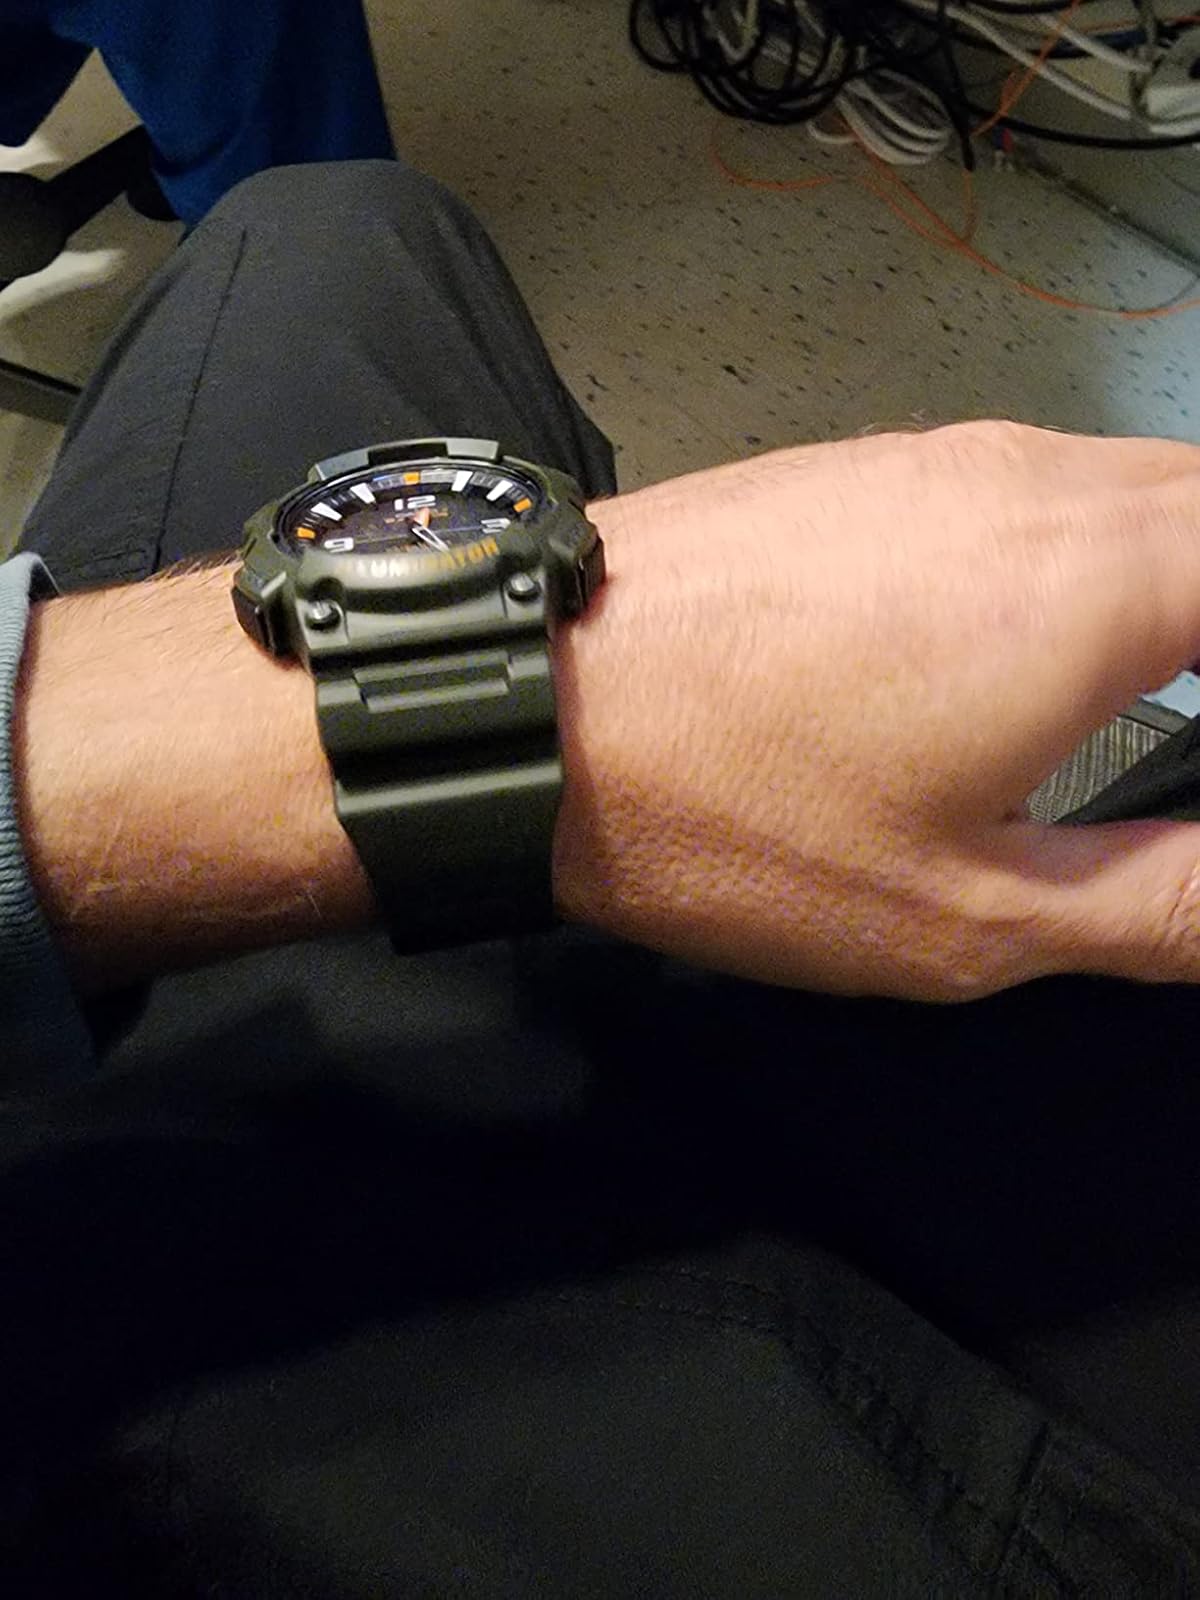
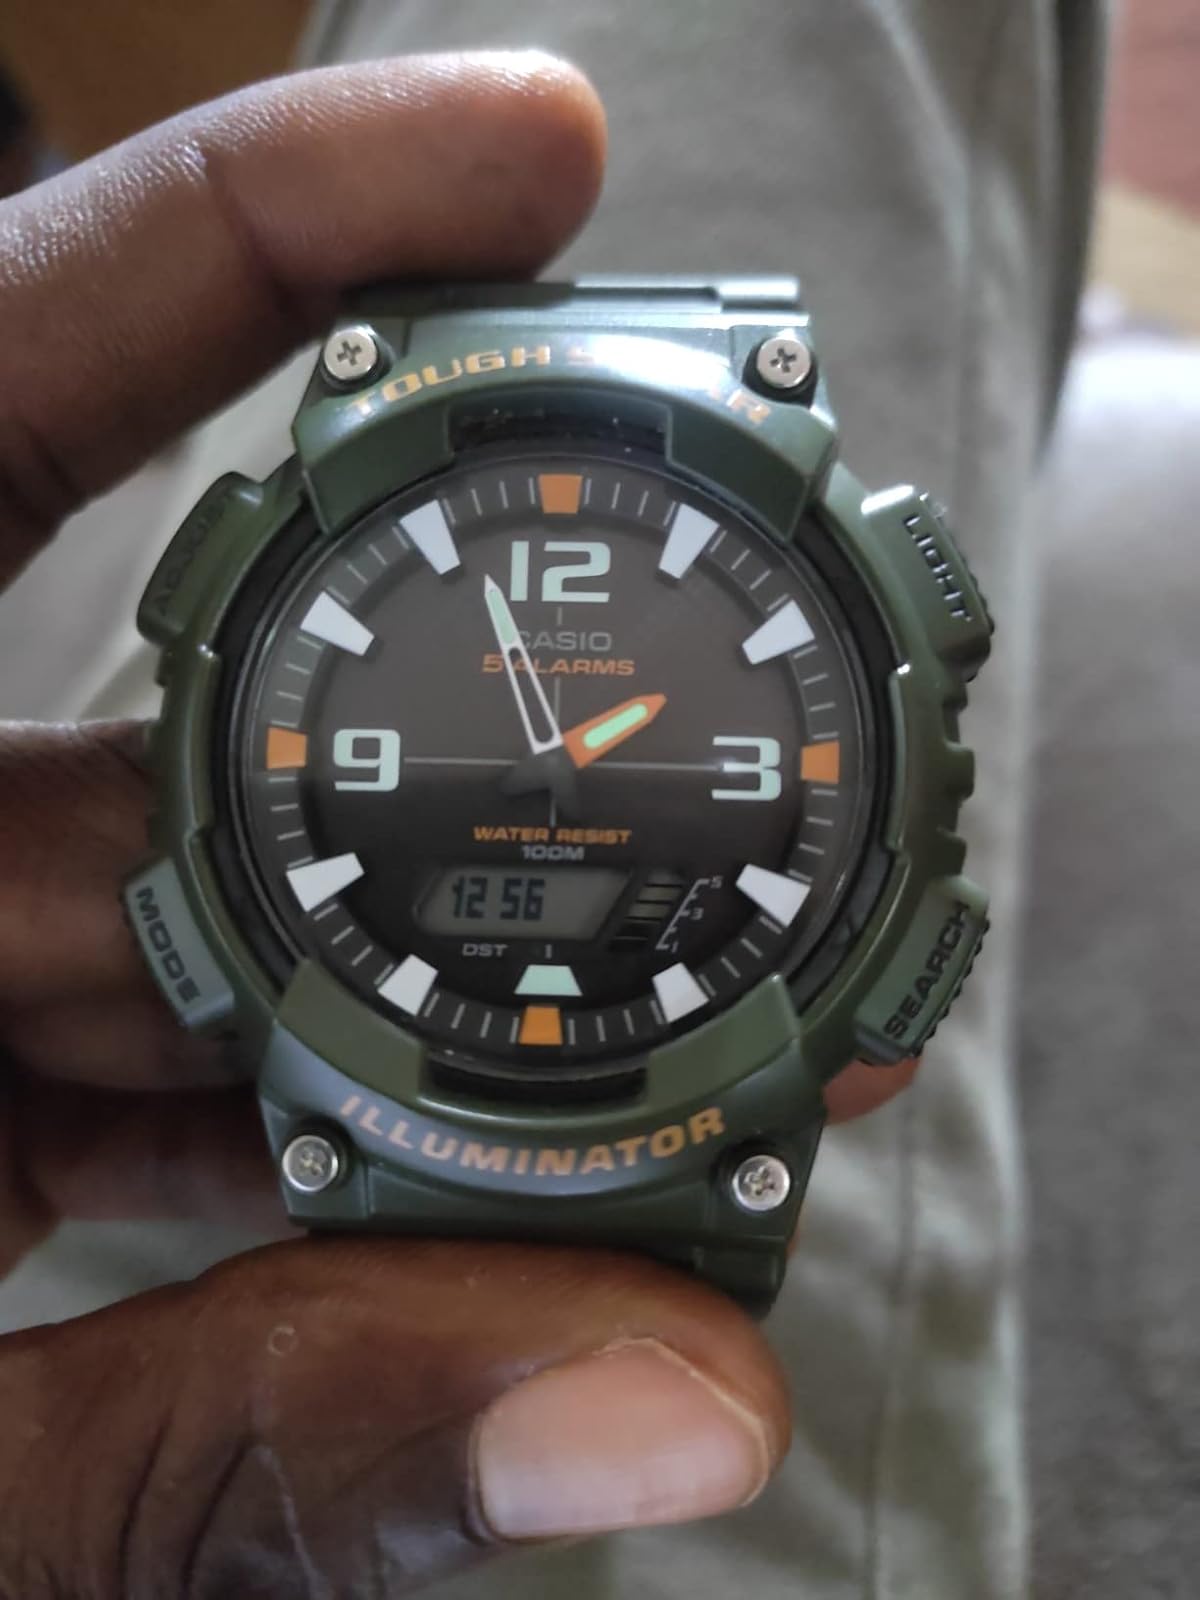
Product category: accessories_watch
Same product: yes